Ingiriya

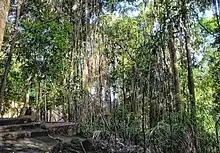
Bodhinagala Reservation

Bodhinagala Aranya Senasanaya is about from Ingiriya town. The Dombagaskanda Forest Reservation, where this place is situated, was named in 1955. The Kalu River flows through the southeast of this area, and the slope area is rich in herbal plants and southern wet zone plants. There are about 20 to 25 monks meditating in the caves in this Aranya Senasana. They come out from the caves only when they eat and then go back to the caves in the forest.